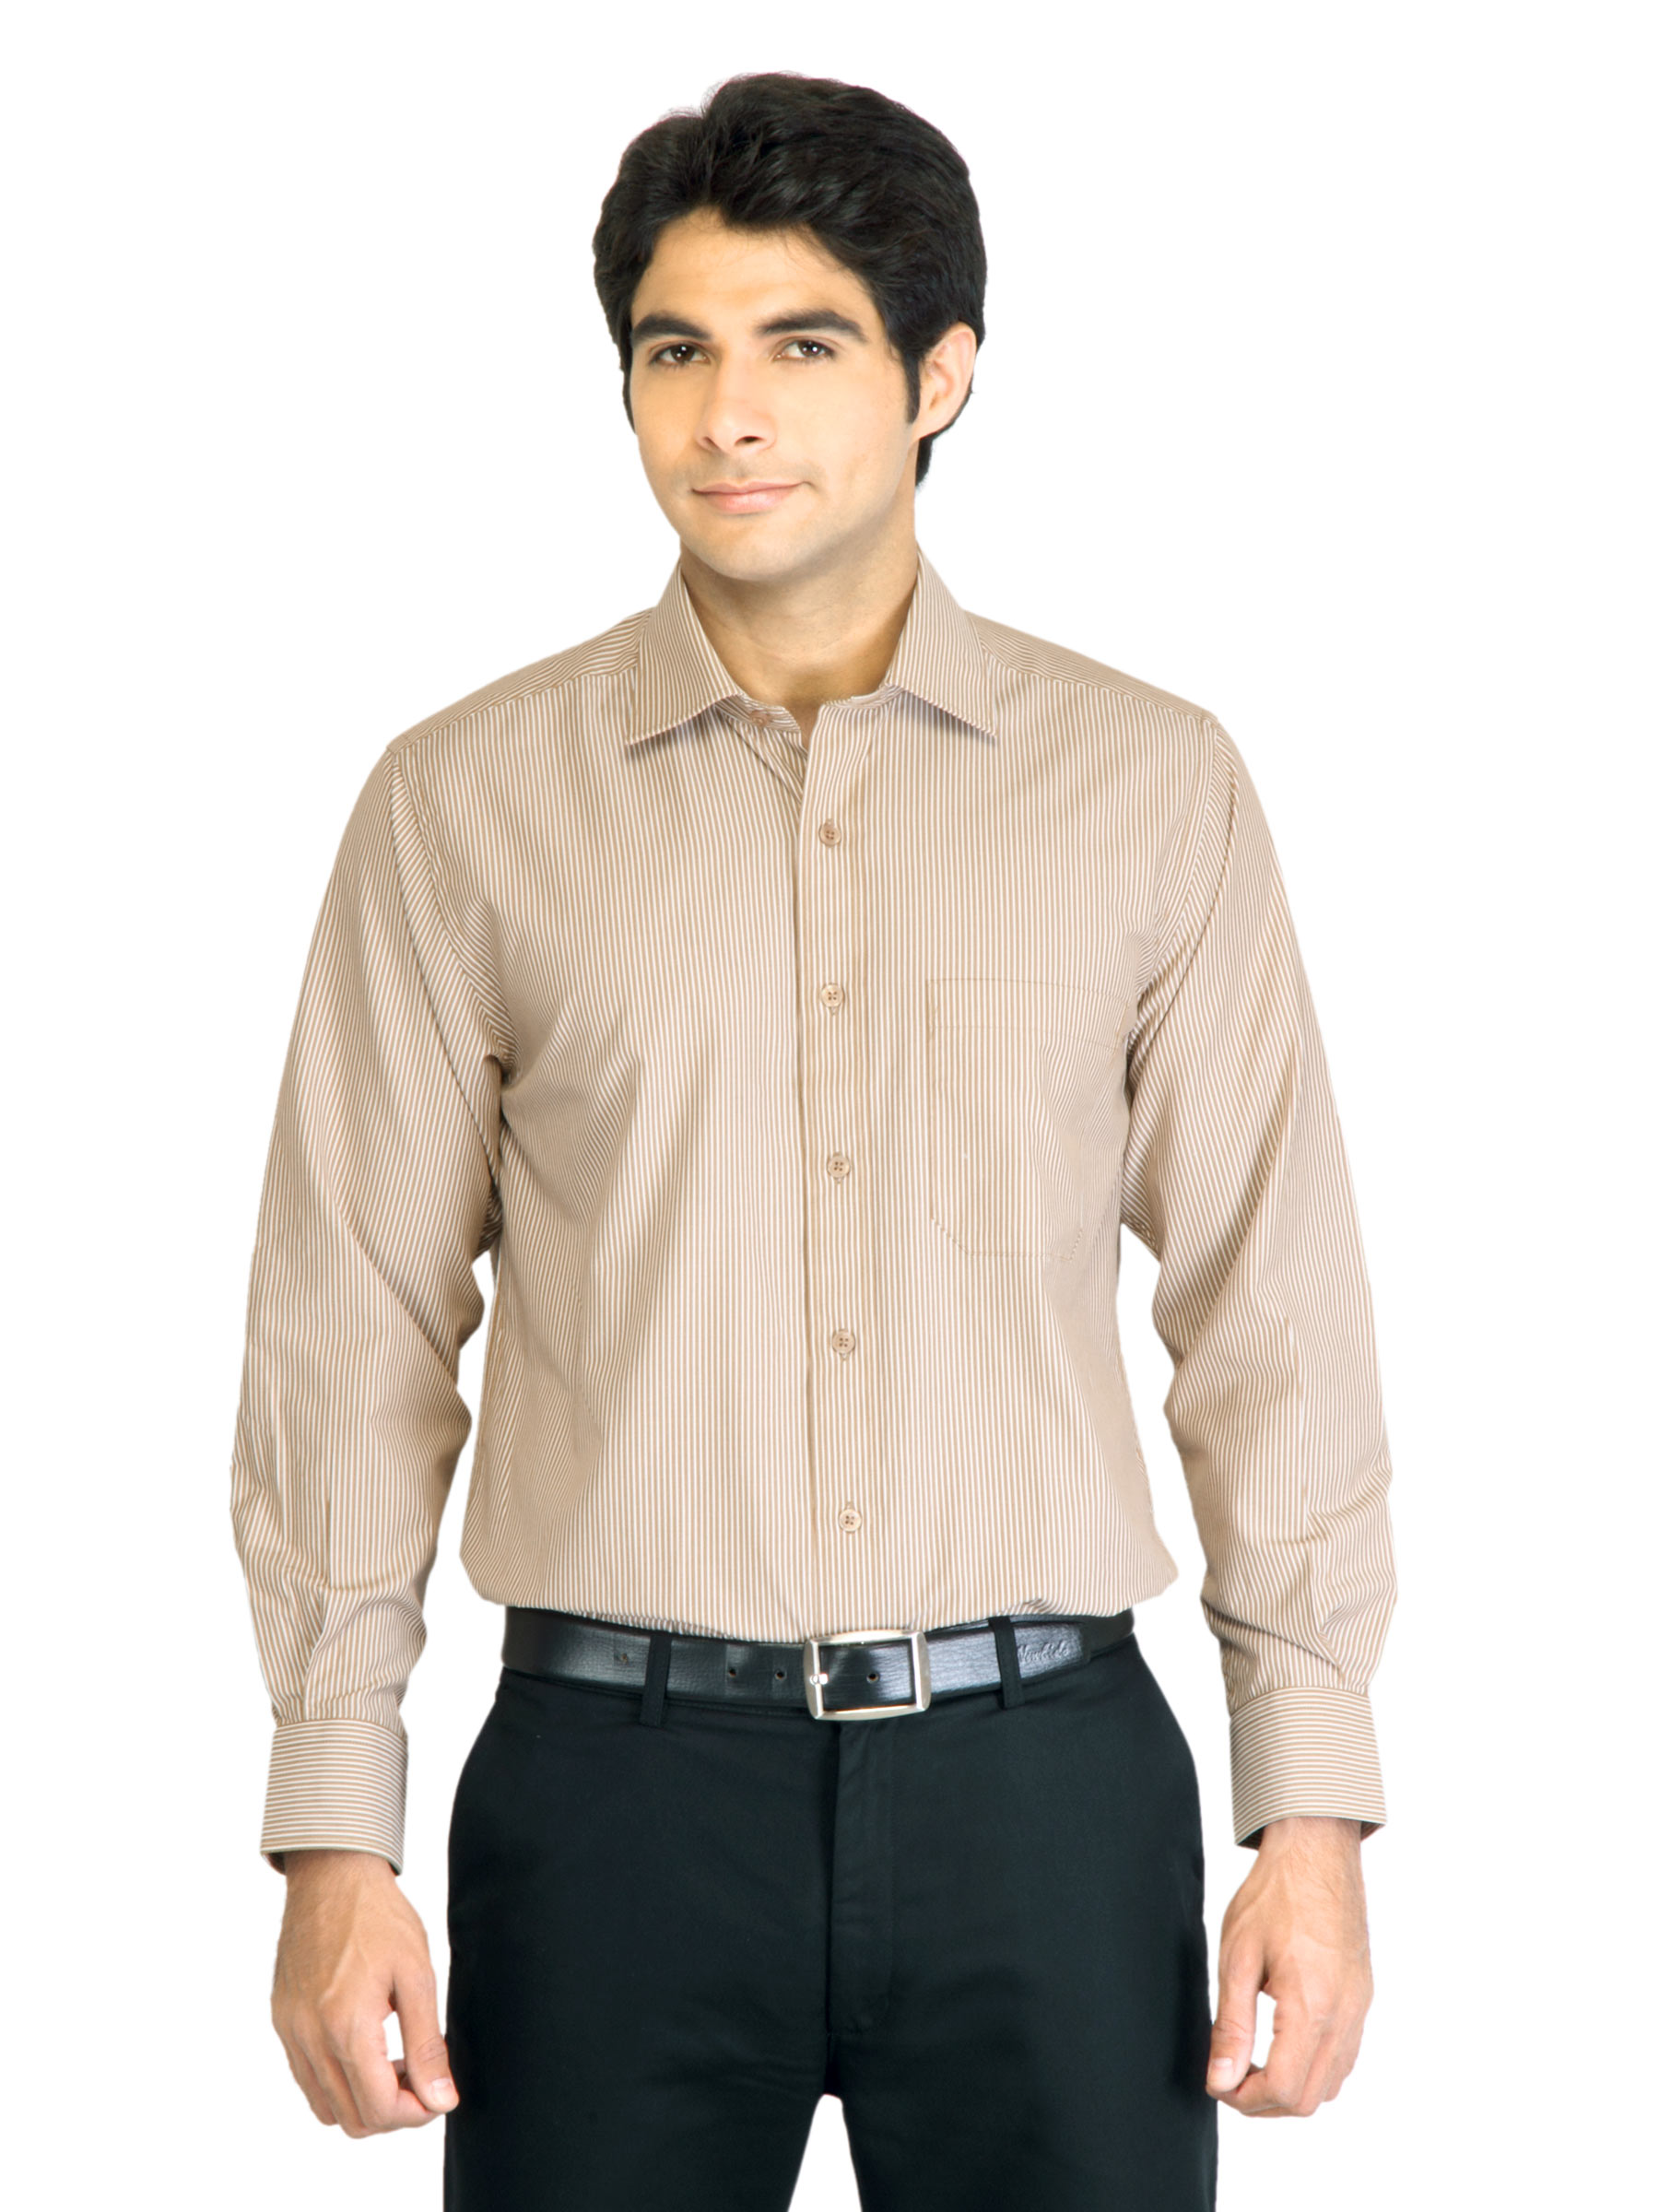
Peter England Men Stripes Brown Shirt
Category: Apparel / Topwear / Shirts
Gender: Men
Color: Brown
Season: Fall 2011
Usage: Formal